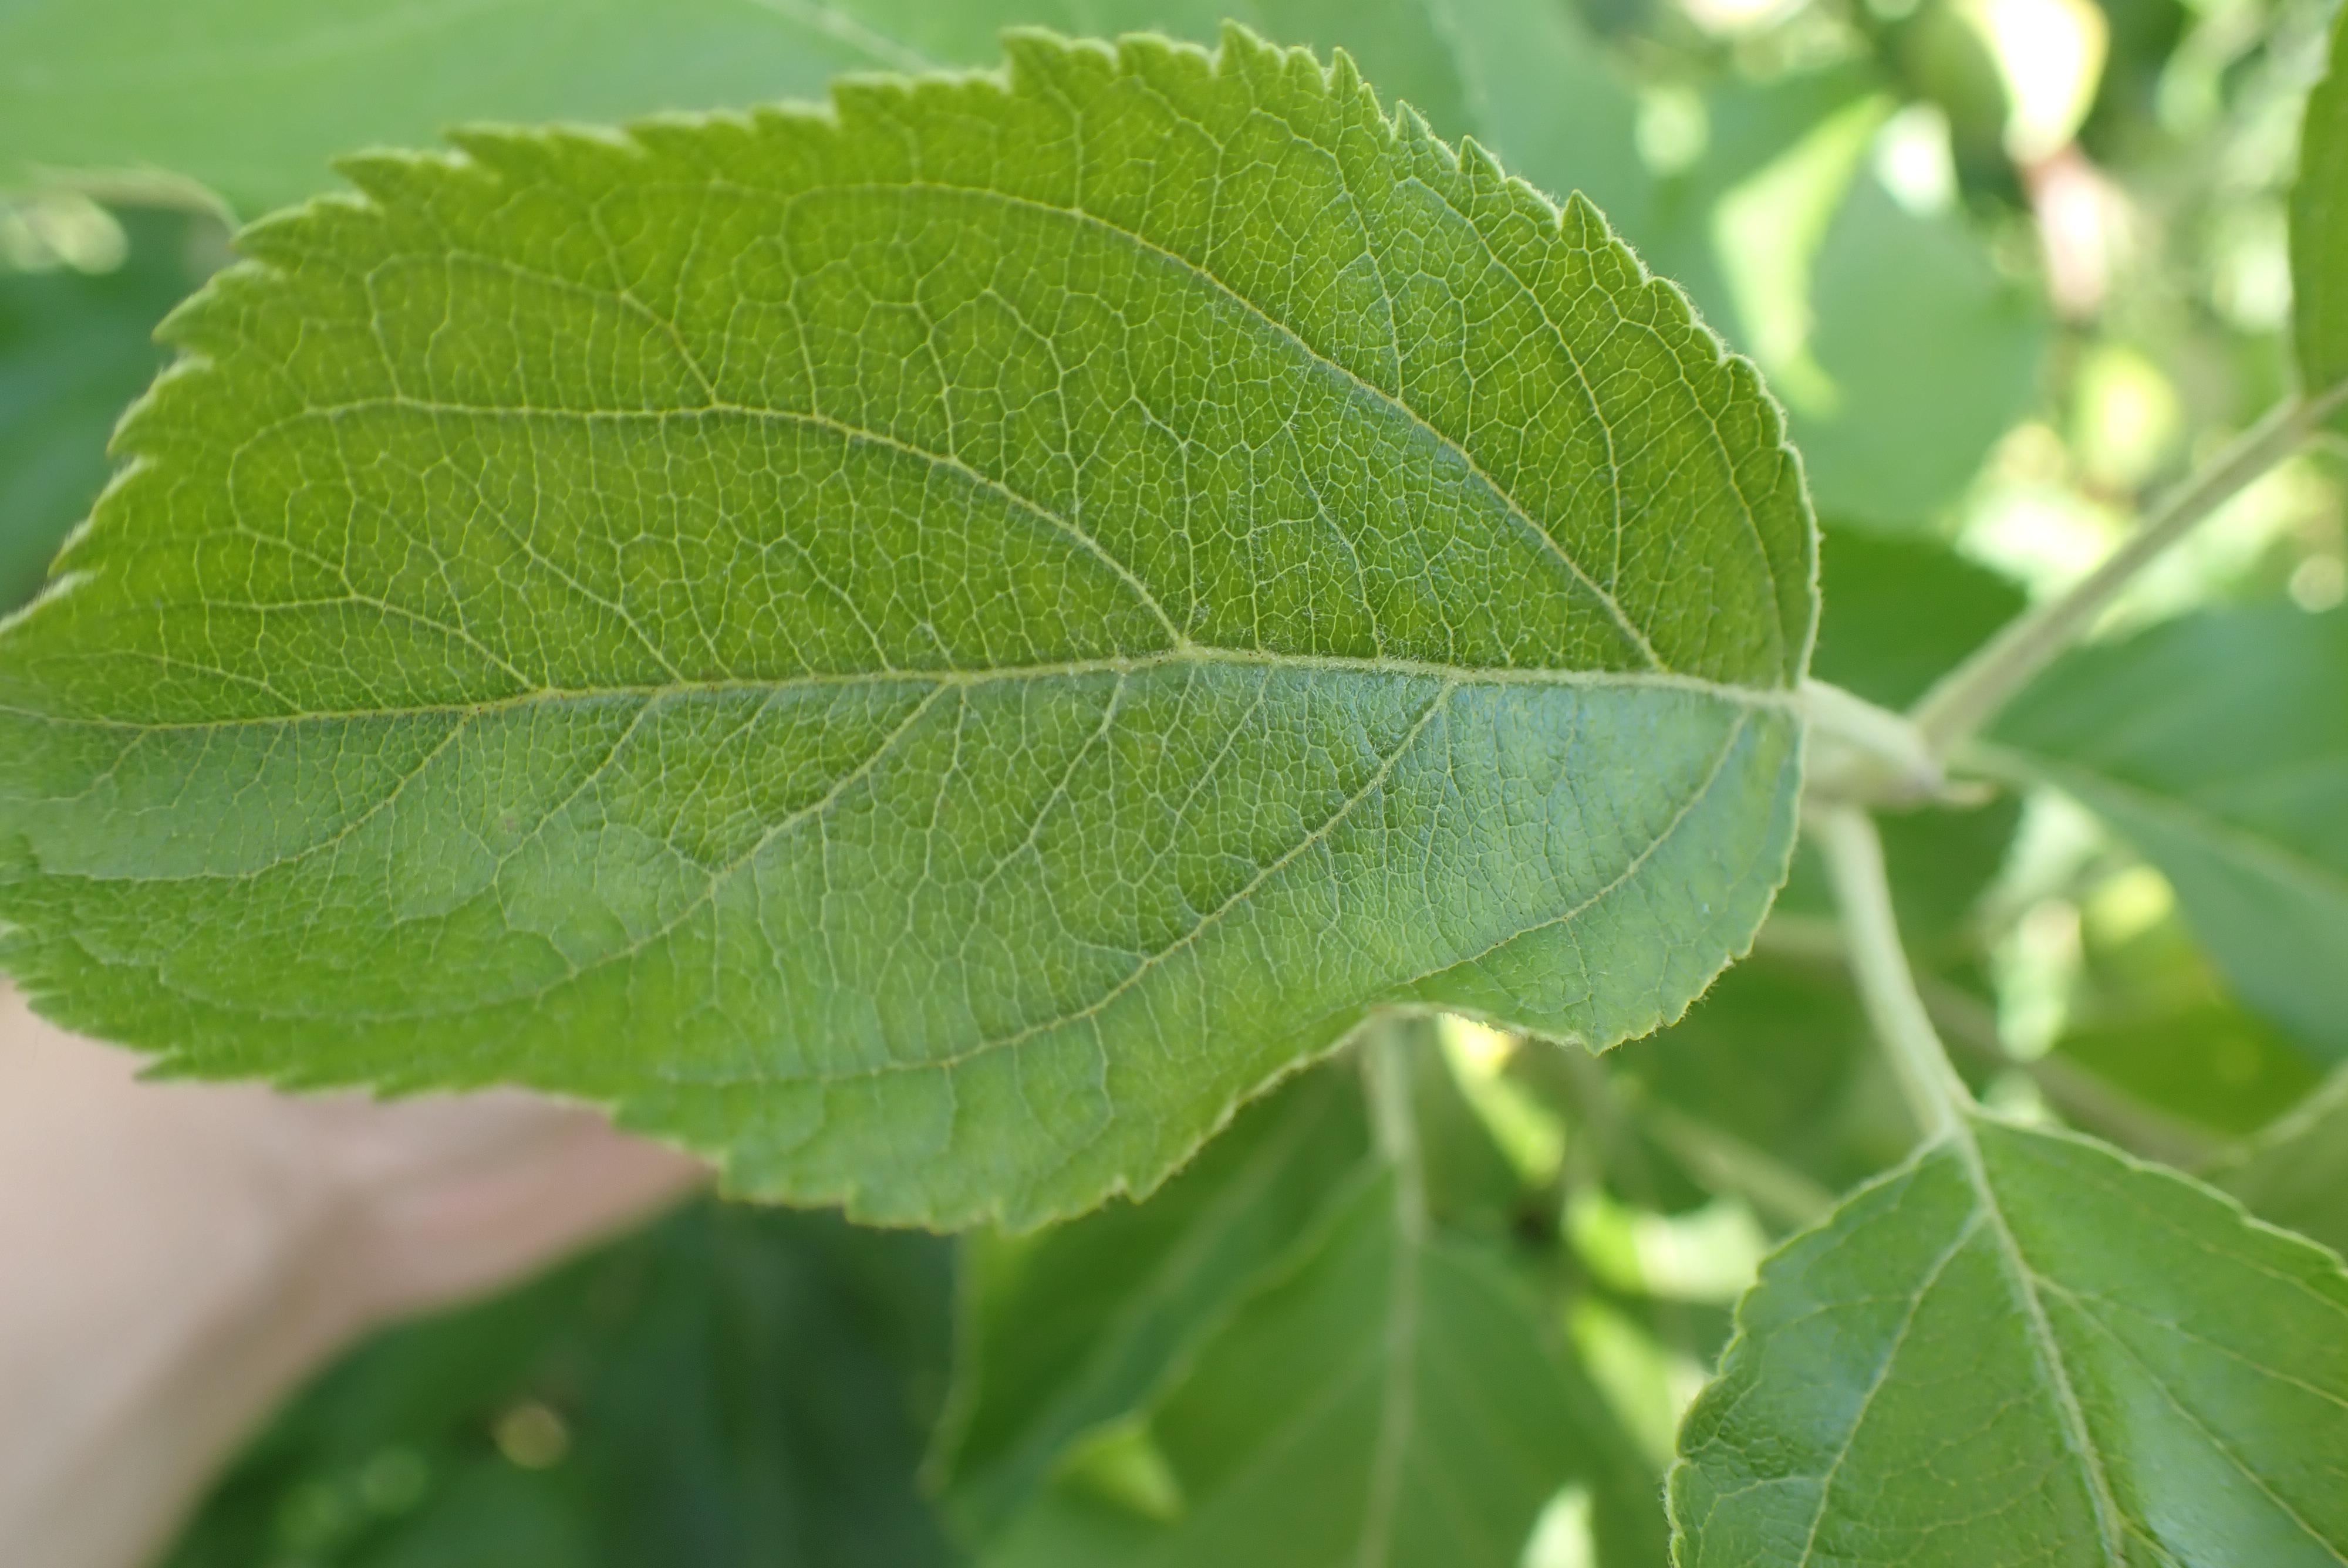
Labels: healthy